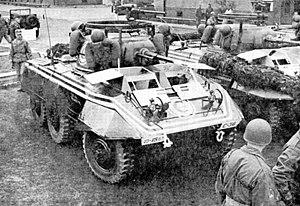
Le M8 Light Armored Car était un véhicule blindé à roues produit par la Ford Motor Company et utilisé par les Alliés au cours de la Seconde Guerre mondiale. Les Britanniques le surnommèrent Greyhound.